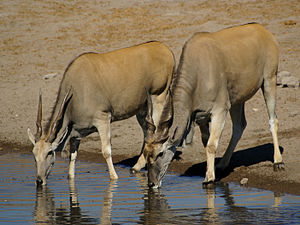
Elsdyrantilope
Elsdyrantilope eller eland er en antilope som lever i Afrika.